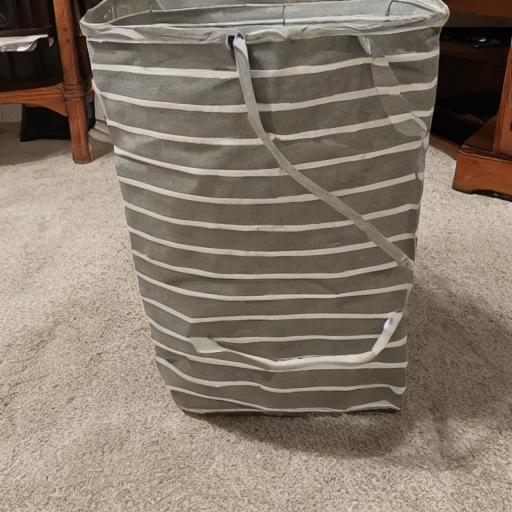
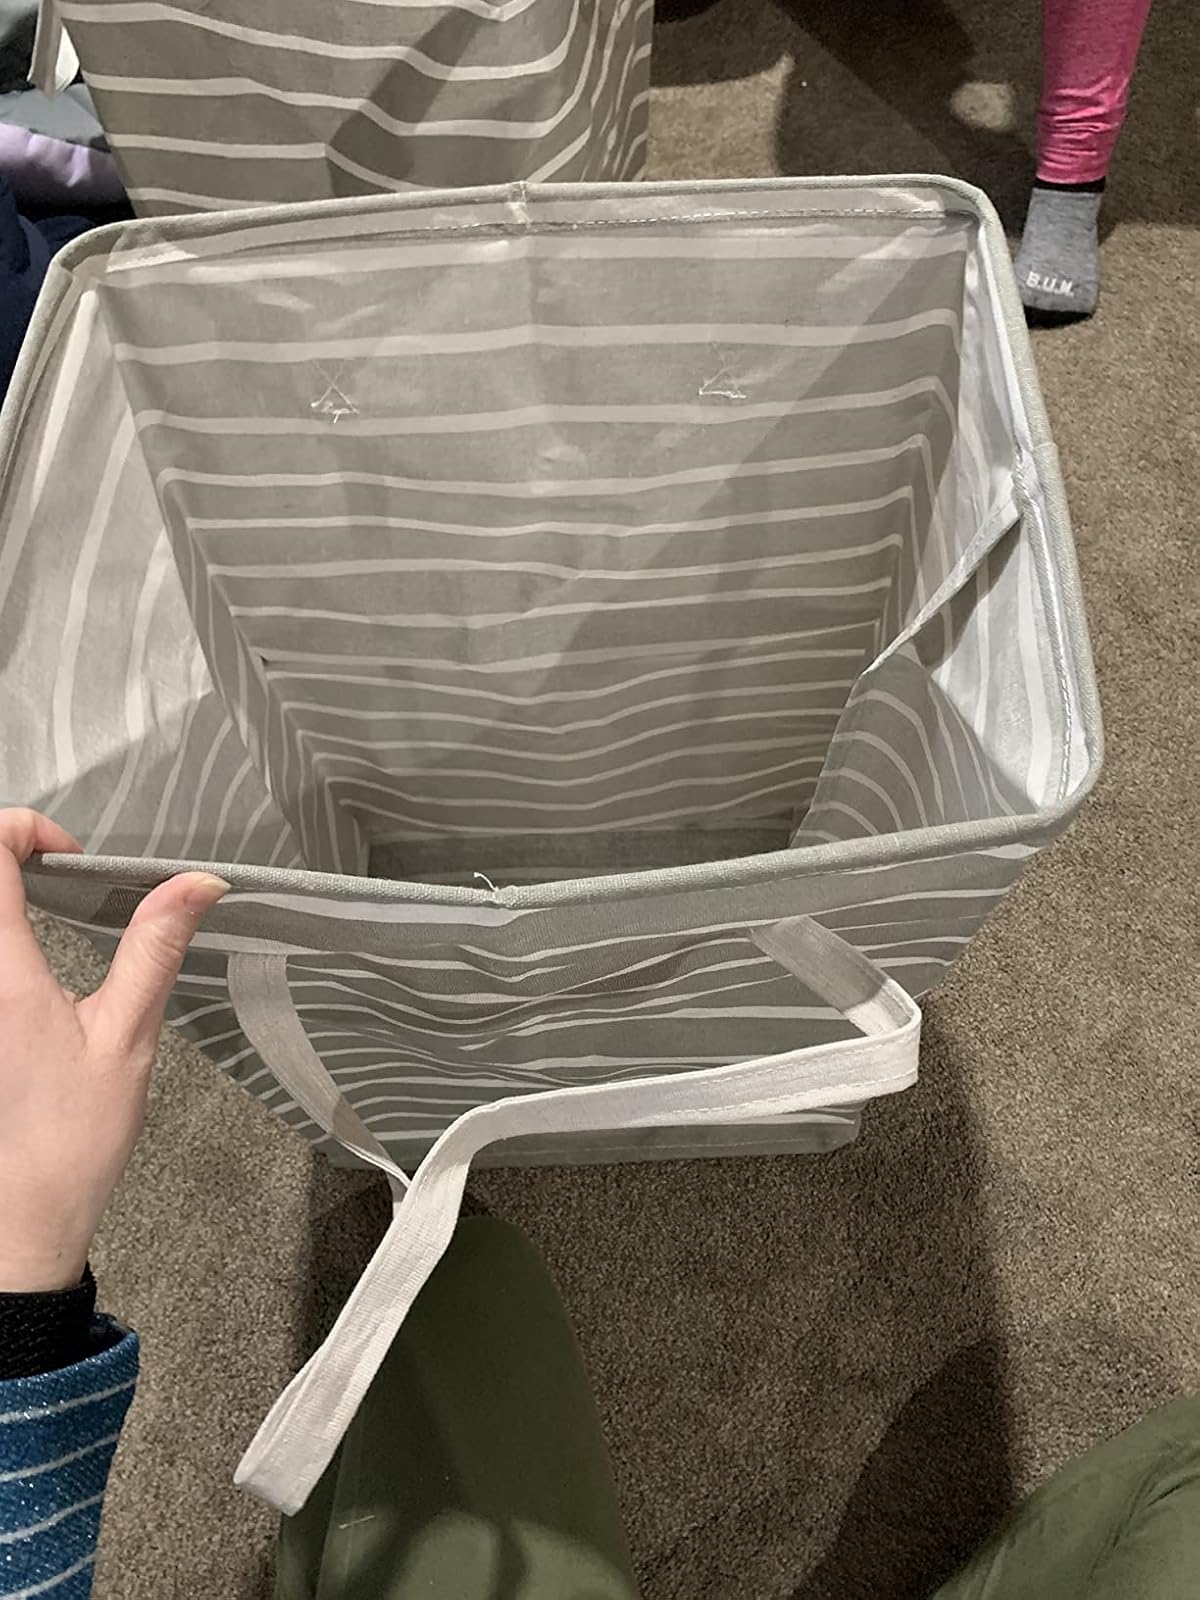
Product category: items_hamper
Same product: no